Glanville fritillary

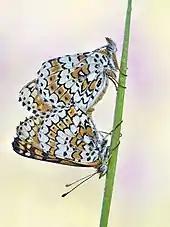
Mating

Adult Glanville fritillaries take flight, mate, and lay their eggs from June to early July. During this time it has been found that females only mate once. Females also tend to mate in their natal groups before dispersing with a mate to lay their eggs in a different population. This dispersal helps induce genetic flow between populations on the fragmented meadows of the Åland Islands.